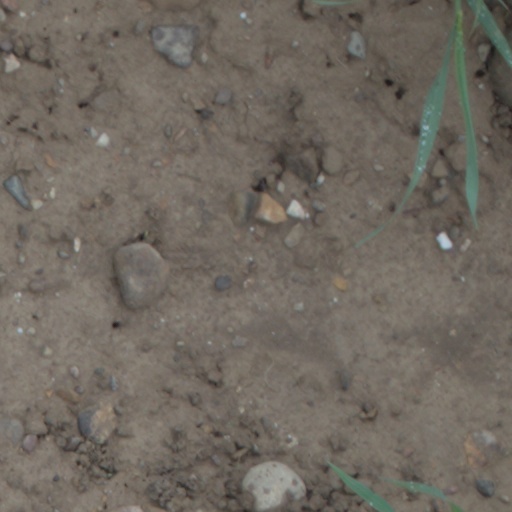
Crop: wheat